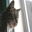
Label: cat